Yatsuka Station

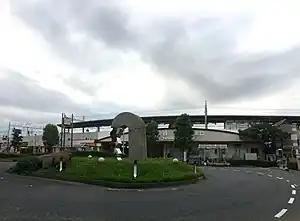
Yatsuka Station East Exit, October 2020

is a passenger railway station located in the city of Sōka, Saitama, Japan, operated by the private railway operator Tōbu Railway.